Ken Rinaldo

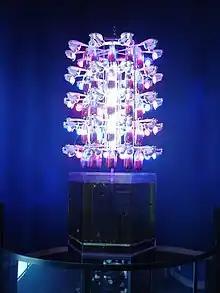
'Farm Fountain' living sculpture, a collaboration with Amy Youngs.

In 2000 he received the first prize at the VIDA 3.0 International Artificial Life Competition for Autopoiesis; in 2001 the same piece received an honorable mention at the Ars Electronica Festival. In 2004 Rinaldo's Augmented Fish Reality, a fish-driven robot, won an award of distinction at the same festival.